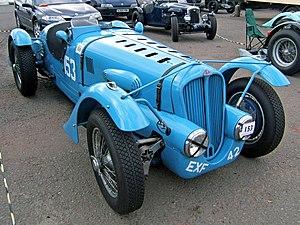
René Cotton, né le 19 février 1914 à Sainte-Colombe-lès-Vienne et décédé le 25 juillet 1971 à Paris, était un ancien pilote automobile français de rallyes, de courses de côte et sur circuits, ayant exercé des responsabilités sportives au sein de l'entreprise Citroën durant les années 1960.
La Delahaye Type 135 est une voiture de prestige du constructeur automobile Delahaye, produite à 2 592 exemplaires entre l'automne 1935 et fin 1952.
La Formule Grand Prix est une catégorie de voitures de type monoplace de compétition. Le terme adopté en 1922 par l'AIACR en référence aux Grands Prix automobiles, regroupe les entreprises et les pilotes les plus talentueux de l'époque.
Le circuit des Nations de Genève était un tracé urbain long de 4 110 mètres entre le lac Léman et la Place des Nations à Genève, Suisse. Il a accueilli le Grand Prix des Nations, assimilable à une épreuve de Formule 1 et le Grand Prix de Genève, assimilable à une épreuve de Formule 2 ainsi que des épreuves hors championnat.